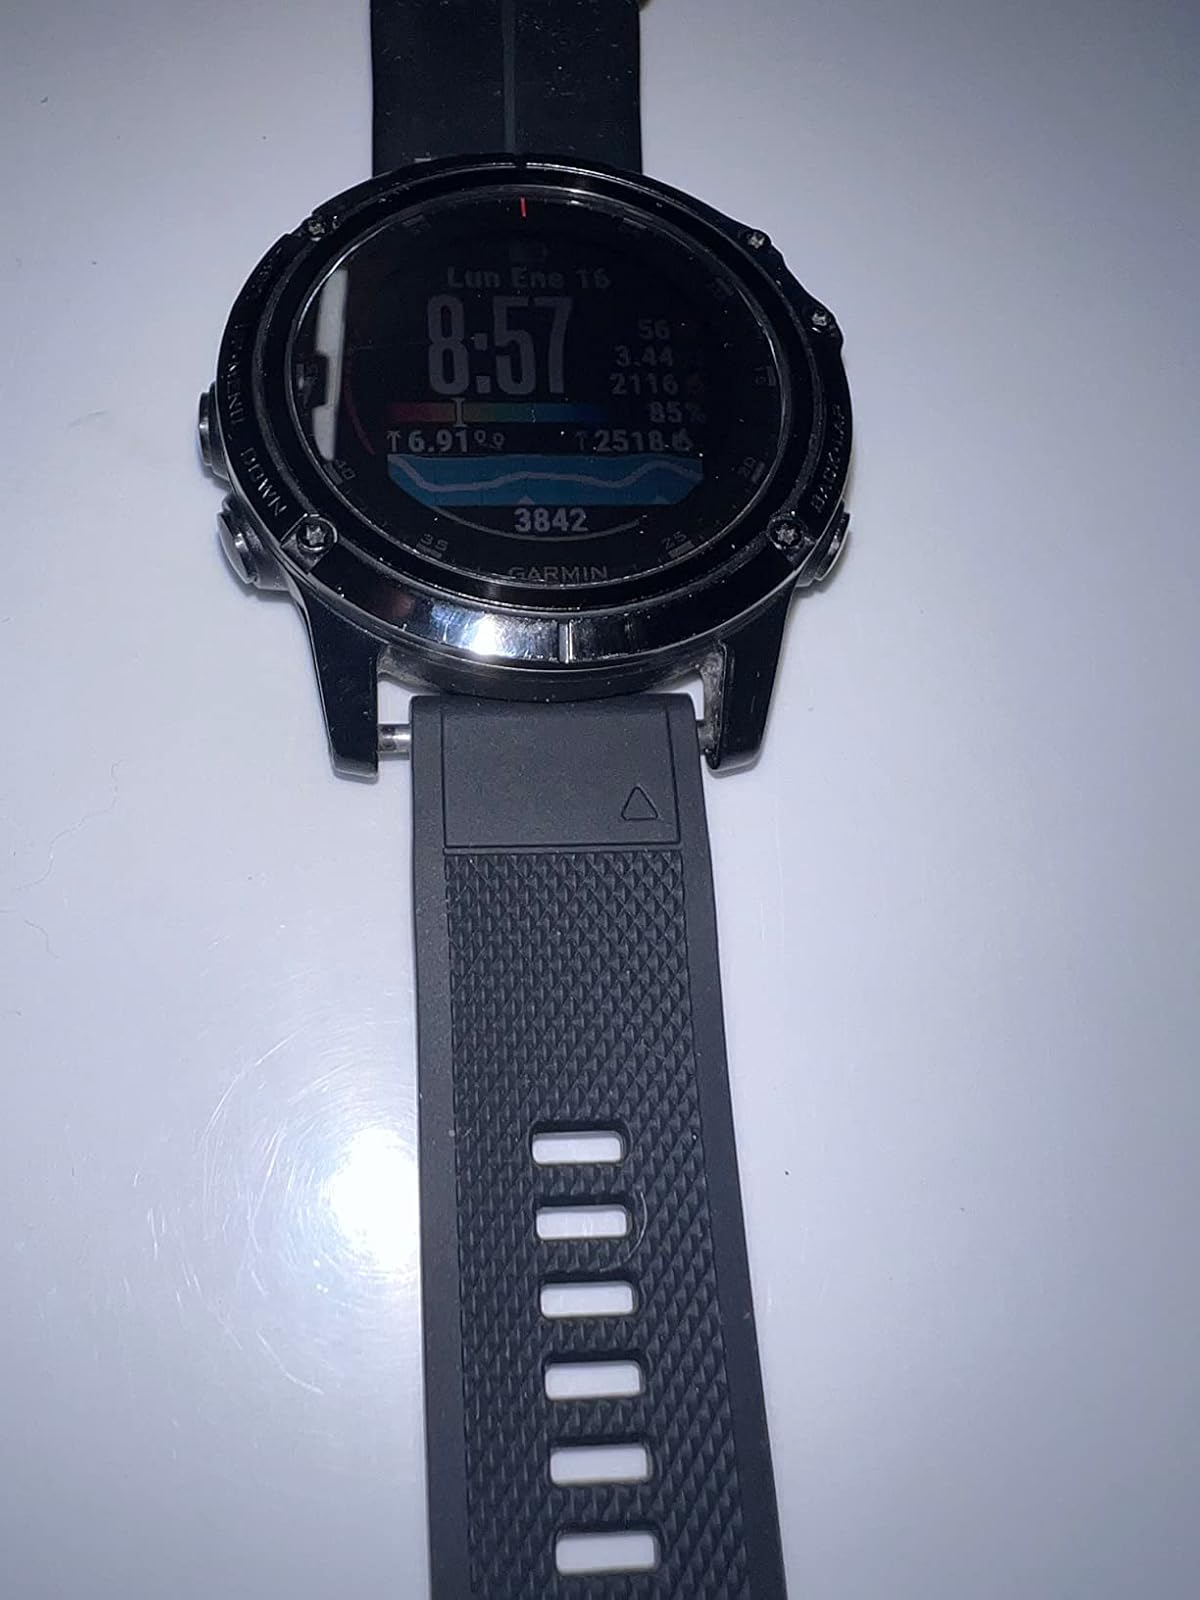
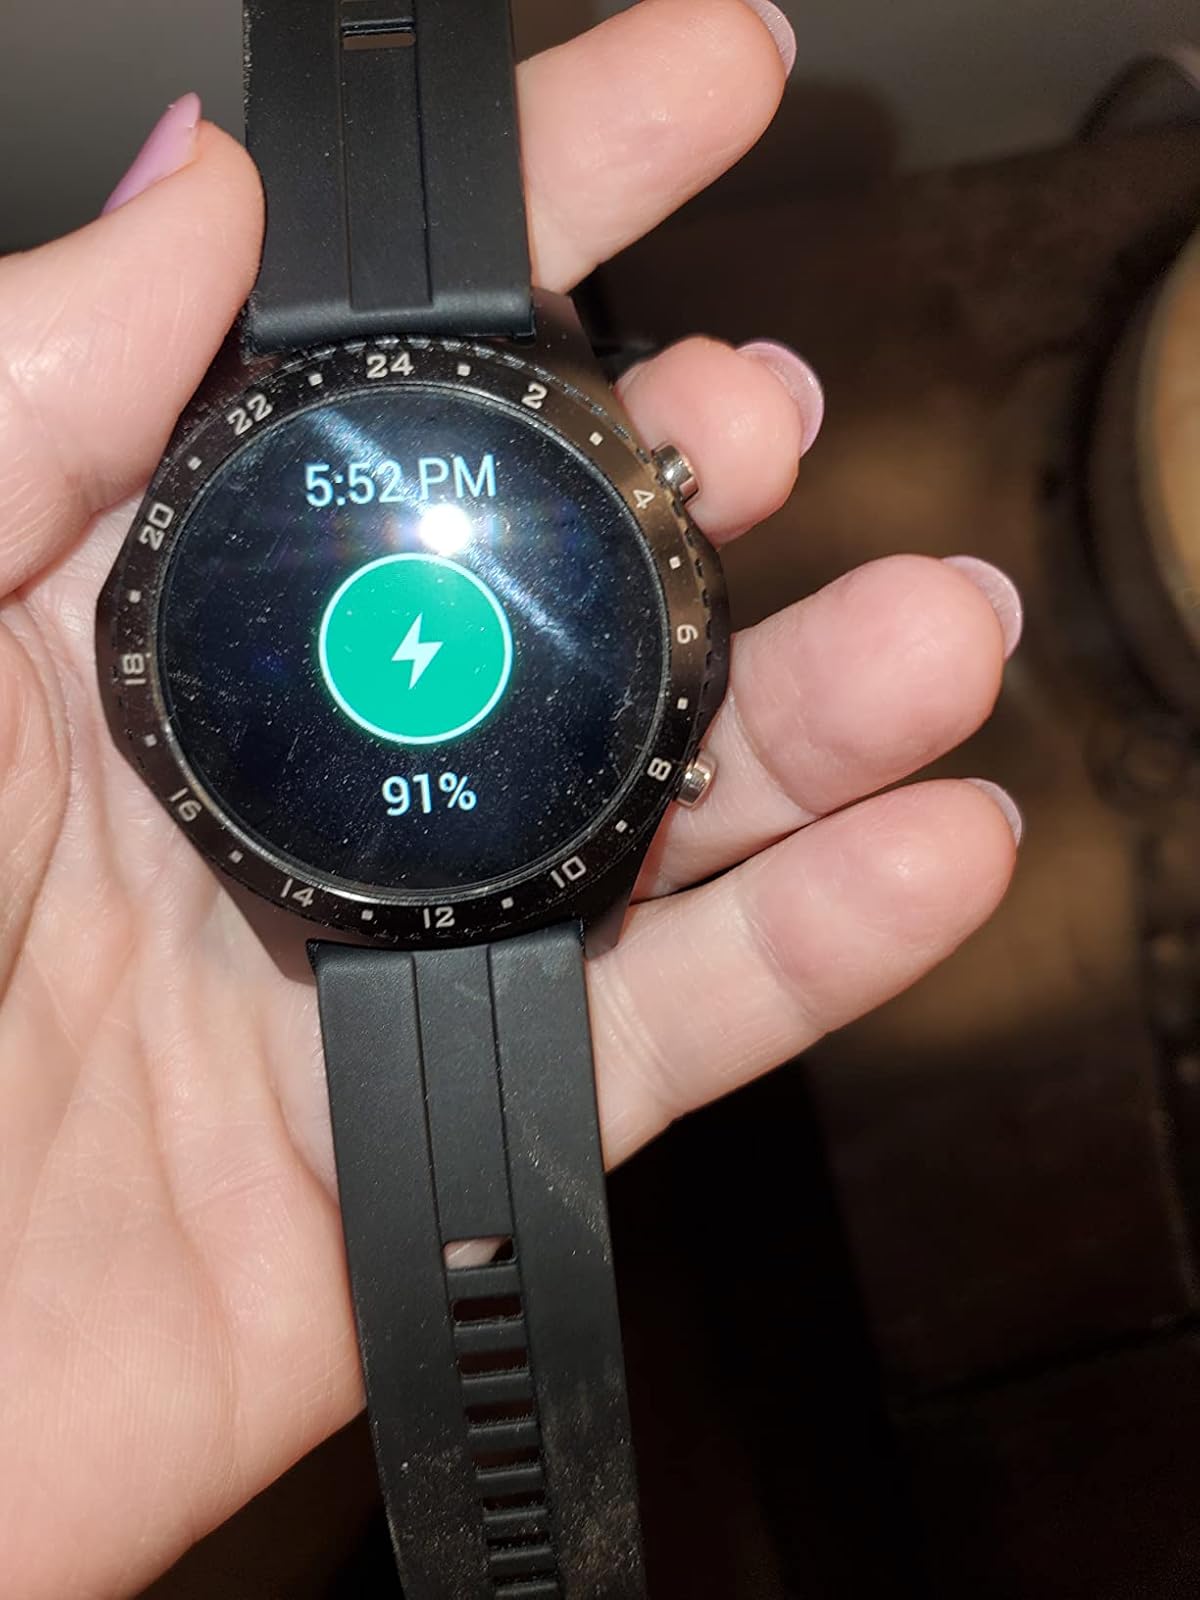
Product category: smartwatch
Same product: no